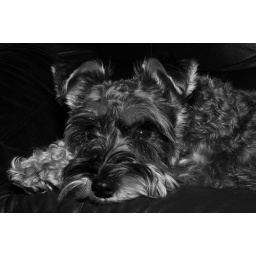
Taking a photo opportunity of Pepper  whilst dog sitting over New Year